Sonora

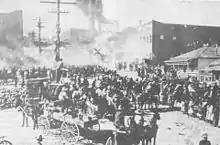
The Cananea miners' strike 1906

The policies of the Díaz government caused resentment not only among the Yaquis, but also throughout the country. One of the preludes to the Mexican Revolution was the 1906 Cananea miner's strike. Approximately 2,000 strikers sought negotiations with American mine owner William Greene, but he refused to meet with them. The strike quickly turned violent when the miners tried to take control of the mine and gunfire was exchanged. Greene requested help from federal troops, but when it was obvious they could not arrive in time, he appealed to the governments of Arizona and Sonora to allow Arizona volunteers to assist him. This increased the scale of the violence. When Mexican federal troops arrived two days later, they put everything to a brutal end, with the suspected leaders of the strike executed. The heavy-handed way in which Díaz had handled the strike made resentment against Diaz grow, with more strikes beginning in other areas.